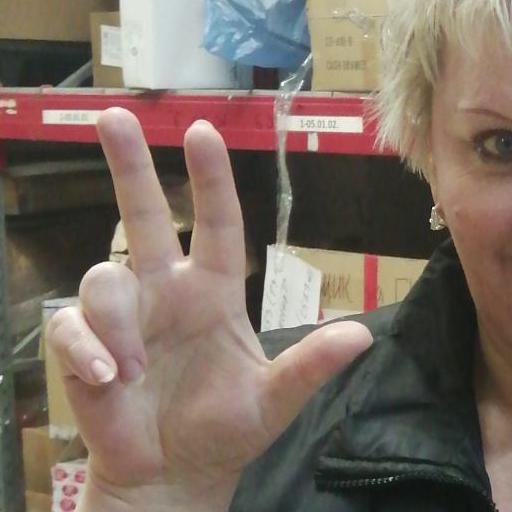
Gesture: three2